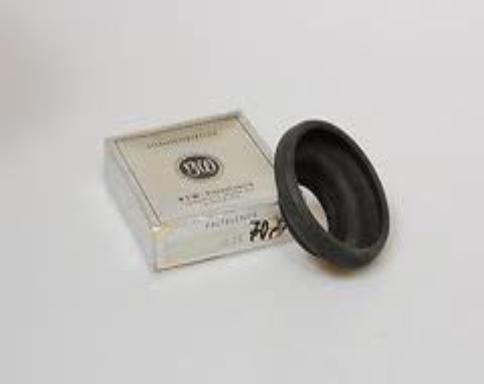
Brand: BW Filterfabrik
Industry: Necessities